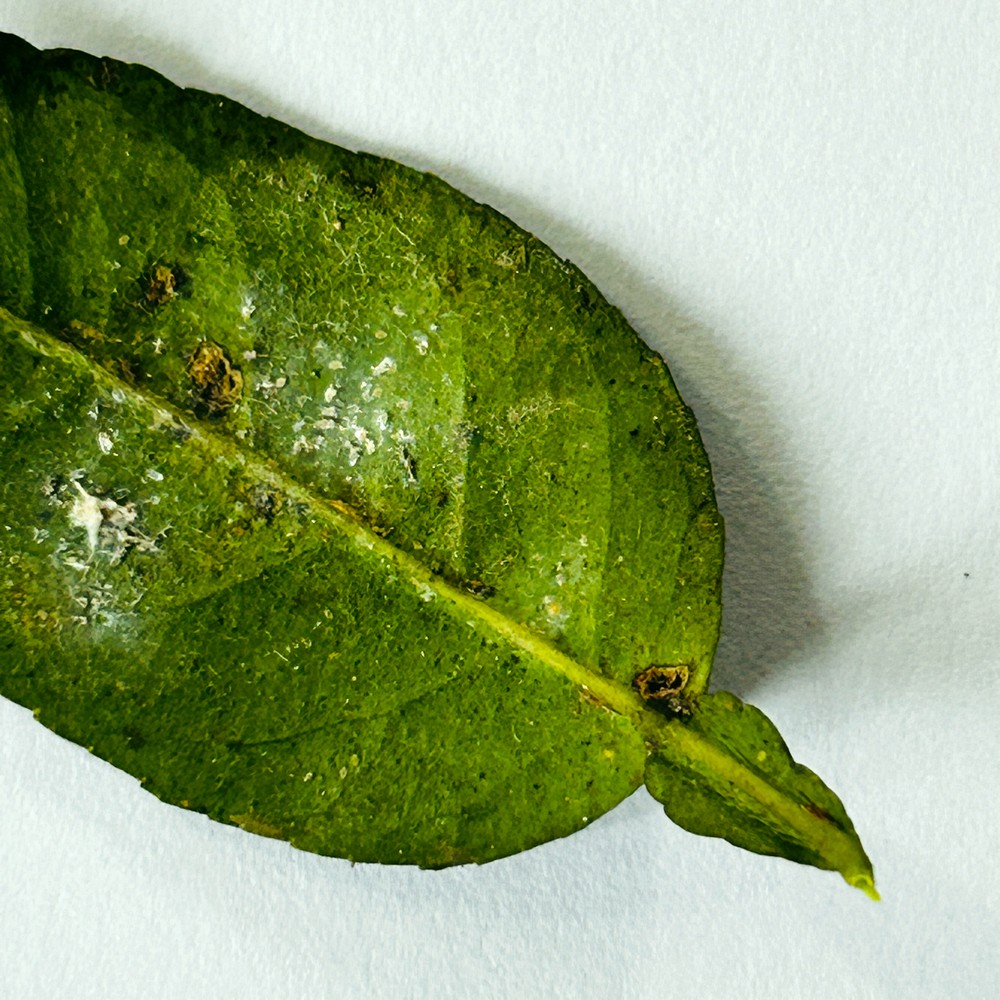
Label: Bacterial Blight